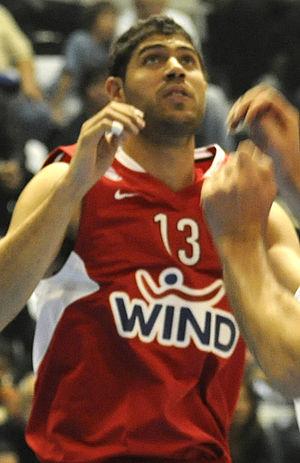
Panayótis Vasilópoulos, né le 8 février 1984 à Athènes, est un joueur grec de basket-ball, évoluant au poste d'ailier ou ailier fort.